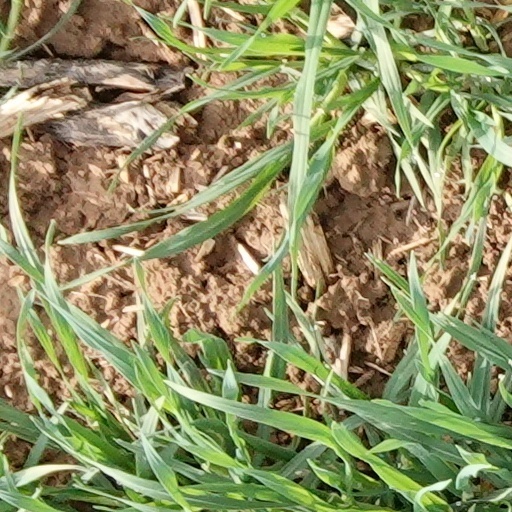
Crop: wheat